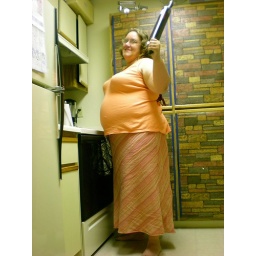
that's right the liberated woman bare foot and pregnant in the kitchen